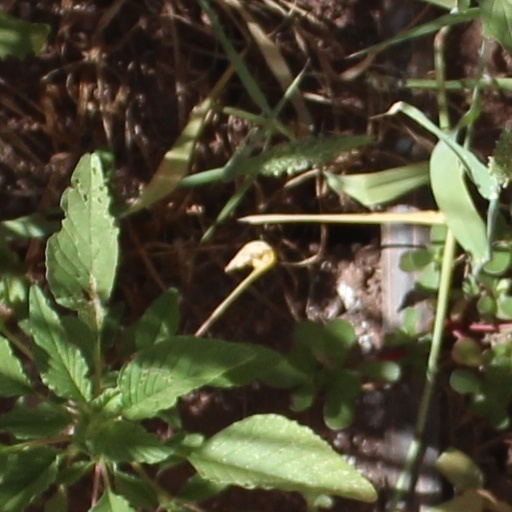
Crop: wheat